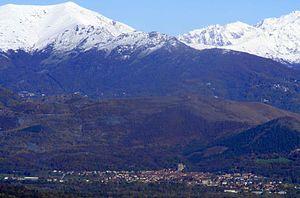
Balangero est une commune de la ville métropolitaine de Turin dans le Piémont en Italie.